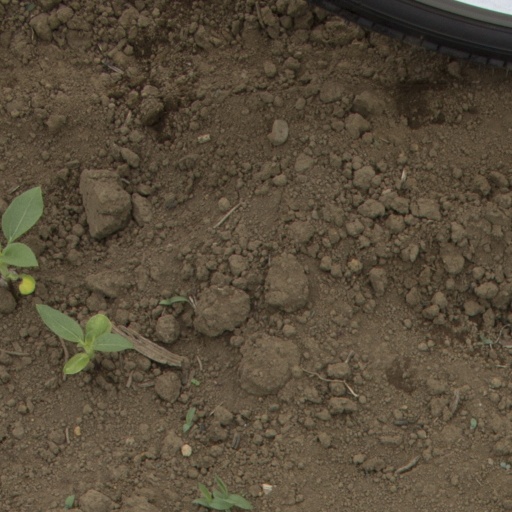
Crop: Jerusalem artichoke